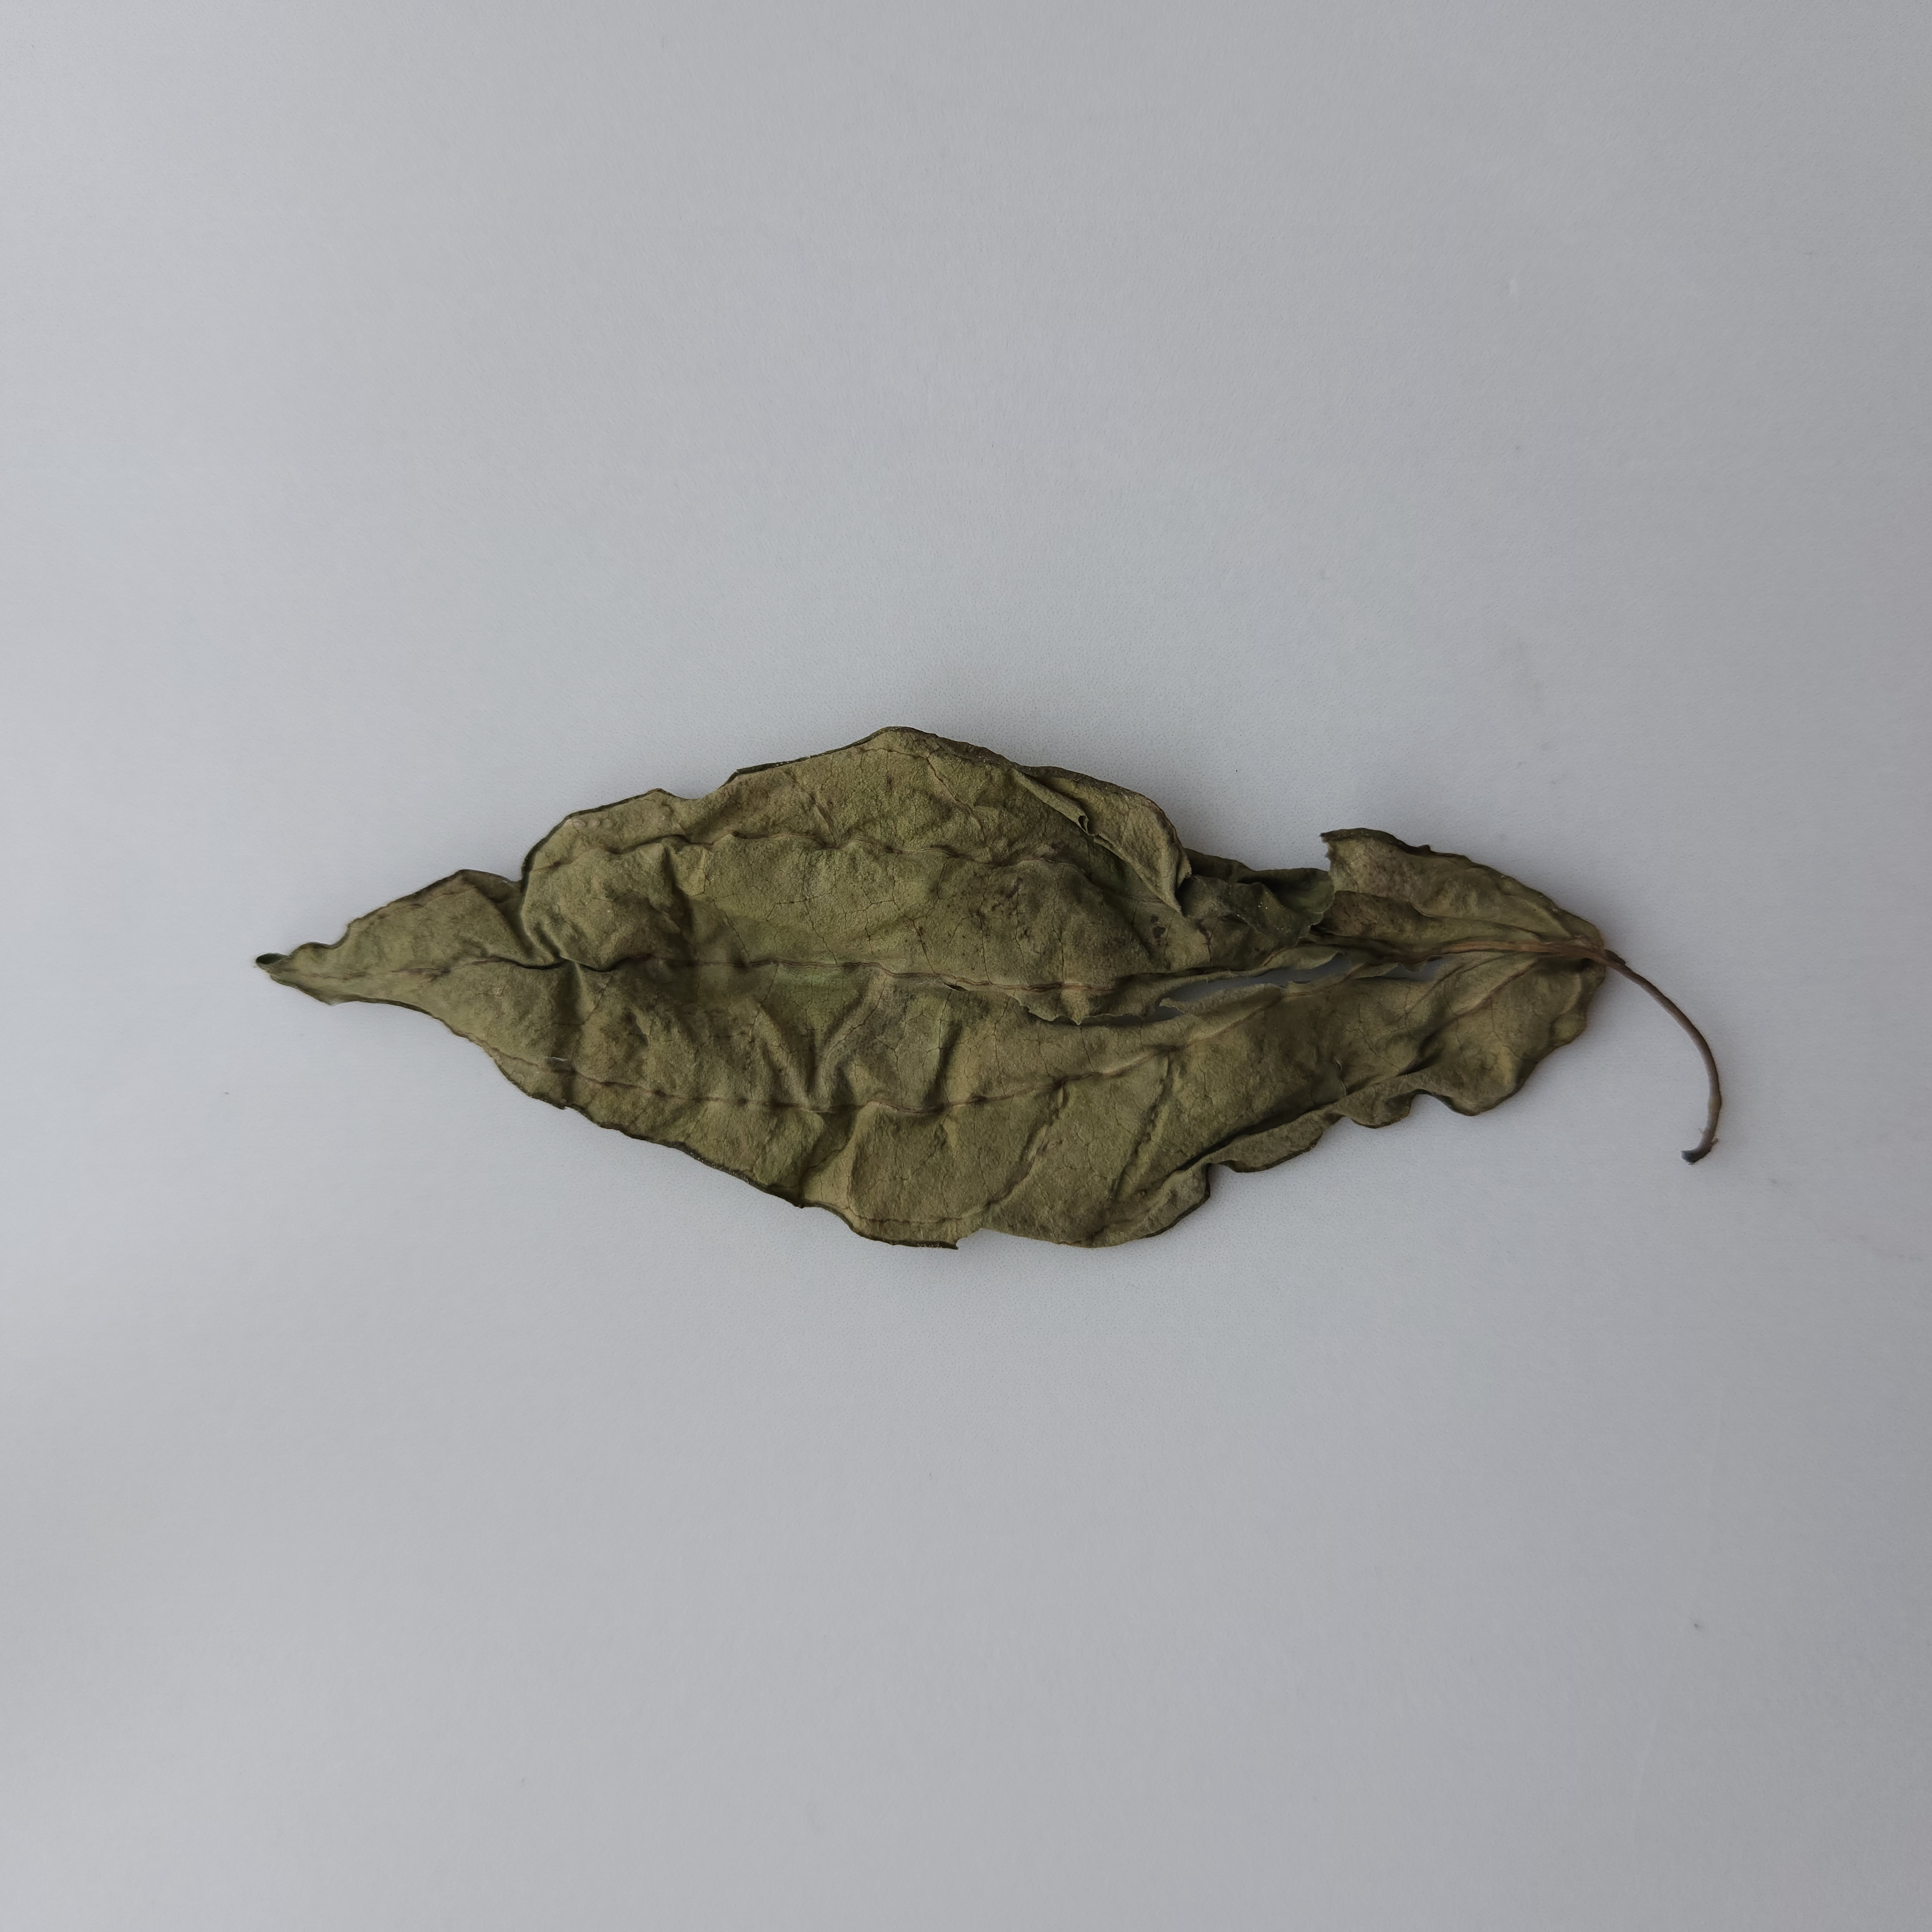
Label: Dried